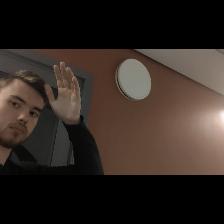
Label: Human